Animals in Meitei culture

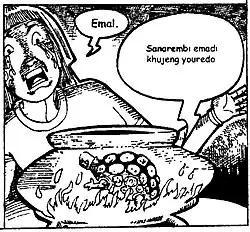
In the Meitei folktale of Sandrembi and Chaisra, Sandrembi's mother turned into a tortoise/turtle after her death and came back to her daughter but she again fell in troubles

In Meitei mythology, Poubi Lai was an ancient python. It lived in the deep waters of the Loktak Lake.